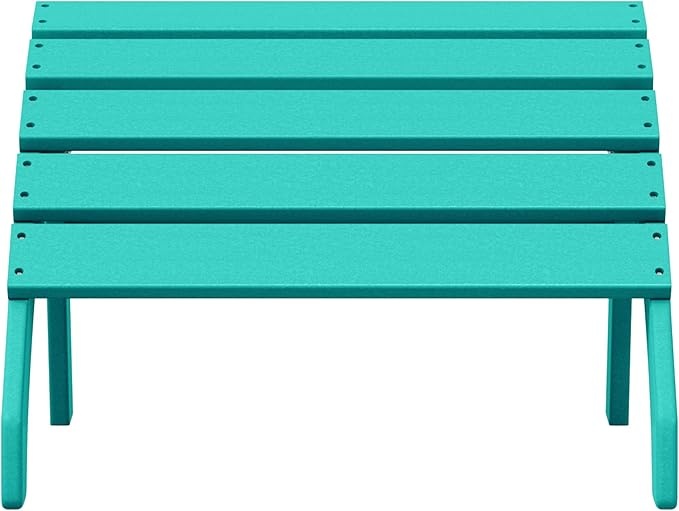
WestinTrends Dylan Outdoor Patio HDPE Adirondack Ottoman Footrest, Turquoise
About This Folding Adirondack Ottoman: This Adirondack ottoman is foldable and easy to store under an Adirondack chair, or against a wall when not in use. It's also great to use as a footrest for the outdoors and take it with you when camping or traveling. All Weather Resistant: This Adirondack foot rest are made of HDPE plastic, its weather resistant and UV fade resistant material can withstand in various enviromental pressure and not easy to dent, crack , peel or rot as wood. Classic Adirondack Style: This Adirondack ottoman in classic design and specially prepared for the Adirondack chair, ideal for relaxing your feet. Can be used in a variety of outdoor locations such as patios, porches, backyards, gardens, lawns, decks, fire pits, anywhere you want. 13.5" Perfect Footstool: The combination of 13.5" height and 45 degree angle is very comfortable to relax your legs and feet. When you are tired, put your feet on it, pay attention to the distance between the footrest and the Adirondack chair, you will enjoy a pleasant leisure time! Easy to Assemble and Maintain: Clear instructions and all hardware include make it easy to assembly. If this outdoor ottoman gets dirty, you can wash it with soap and water. If you accidentally hit a scratch, you can wipe it off with a knife, soft brush or sandpaper sponge. Overview Product Dimensions : 19.25"D x 22"W x 14.75"H Color : Turquoise Brand : WestinTrends Fabric Type : Hdpe Base Material : HDPE Frame Material : HDPE Seat Height : 20 Inches Assembly Required : Yes Size : 19.3"D x 22"W x 14.8"H Style : Classic Top Material Type HDPE : Base Type Legs : Top Material Type HDPE : Base Type Legs Shape Rectangular : Item Weight 11.5 Pounds : Shape Rectangular : Item Weight 11.5 Pounds
Brand: WestinTrends
Category: Furniture > Outdoor Furniture > Outdoor Ottomans > Foldable Ottomans